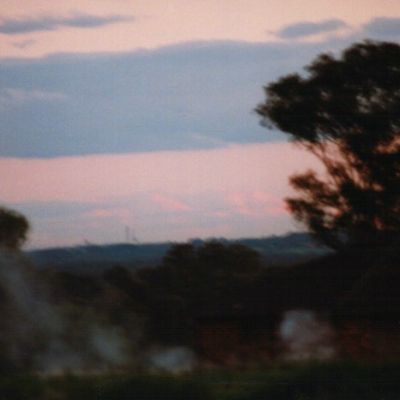
Cloud type: Stratocumulus (Sc)